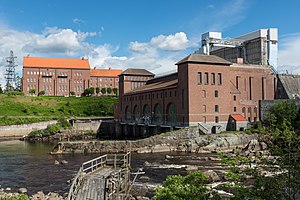
Älvkarleby kommun
Älvkarleby kommune ligger i landskapet Uppland i det svenske län Uppsala län. Kommunen grænser i syd til Tierps kommun i Uppsala län og i øst til Gävle kommun i Gävleborgs län. Kommunens administrationcenter ligger i byen Skutskär.